List of new churches by Anthony Salvin

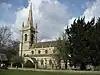
St John's Church, Perlethorpe

Anthony Salvin (1799–1881) was an English architect, born in Sunderland Bridge, County Durham. He trained under John Paterson of Edinburgh, and moved to London in 1821. His works include new churches, restoration of and additions to existing churches, and various other buildings, including schools. However, he is mainly noted for his work on existing major buildings, including castles, and for designing new substantial country houses. The castles on which he worked include Windsor Castle, Norwich Castle, Rockingham Castle, Newark Castle, Warkworth Castle, Muncaster Castle, and Warwick Castle. He also carried out work on the Tower of London, and on Trinity College, Cambridge, Gonville and Caius College, Cambridge, and University College, Durham. His new country houses include Mamhead House (his first major project), Scotney Castle, Keele Hall, Thoresby Hall, and Peckforton Castle. In addition he designed the Observatory for Durham University.